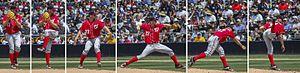
Le lancer au baseball désigne le geste du lanceur lorsqu'il envoie la balle vers le batteur. La balle lancée est rattrapée par le receveur. Les lancers ont pour but de produire du jeu, tout en mettant le batteur en difficulté. Pour atteindre cet objectif, les lanceurs varient leurs lancers, tant au niveau de leur localisation dans, ou à l'extérieur de la zone de prises, qu'au niveau de la vitesse des lancers, ou par rapport à leur trajectoire.